Resident Evil: Afterlife

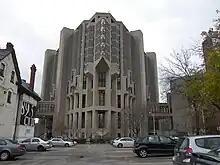
Robarts Library's exterior was used to portray the prison.

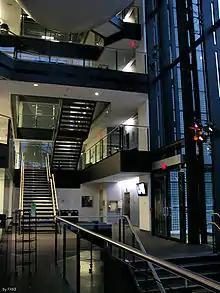
Leslie Dan Faculty of Pharmacy was used to portray Umbrella Corporation's underground Tokyo headquarters. Anderson said: "It had a fantastic atrium that had these huge floating pill shapes in it. Inside the pills were conference rooms. We shot at night so there was no ambient light coming into the glass, and then with visual effects replaced the glass with concrete walls".

For slow motion scenes with bullets and drops of water, twin Phantom high-speed cameras were used which filmed 200 frames per second. A fight scene with Wesker and Chris in the "Resident Evil 5" game was recreated shot-by-shot for the film, and the Phantom cameras were used to create Wesker's superhuman speed which took about two days to film. The added size and weight of the 3D cameras meant the filmmakers were not able to use existing equipment such as Steadicam rigs. Instead, the camera operator worked on a Segway to achieve the look of a Steadicam shot. Much of the action scenes were shot in front of a green screen. A 1983 Yak-52 was used throughout the film by Jovovich and Larter. Stunt pilot Martin Mattes was dressed like Jovovich and flew the plane for the camera.